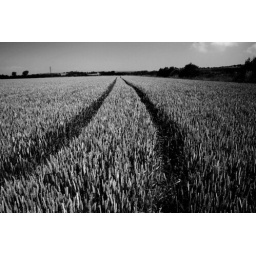
A corn field in somerset near Weston super mare